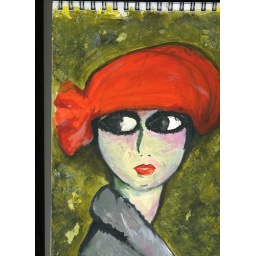
girl in red hat